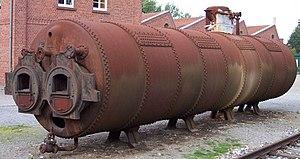
Au début de l'ère industrielle, le mot chaudière désignait un foyer et son échangeur dans les grosses installations de cuisine et de chauffage, dans les machines à vapeur et les locomotives à vapeur.